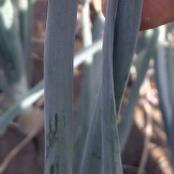
Crop: Onion
Condition: healthy-leaf